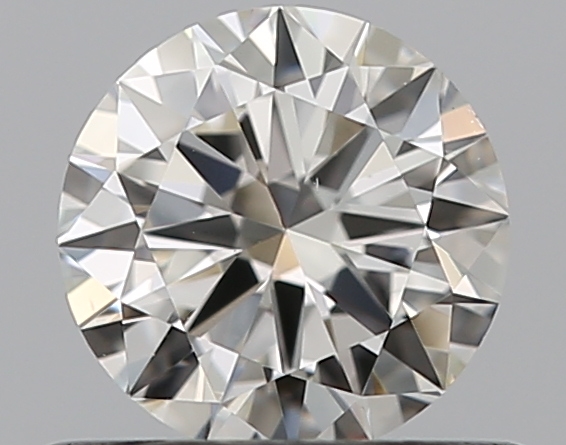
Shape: round
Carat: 0.5
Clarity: VS1
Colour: I
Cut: VG
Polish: VG
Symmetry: GD
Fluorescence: N
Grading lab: GIA
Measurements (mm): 5.07 x 5.1 x 3.06